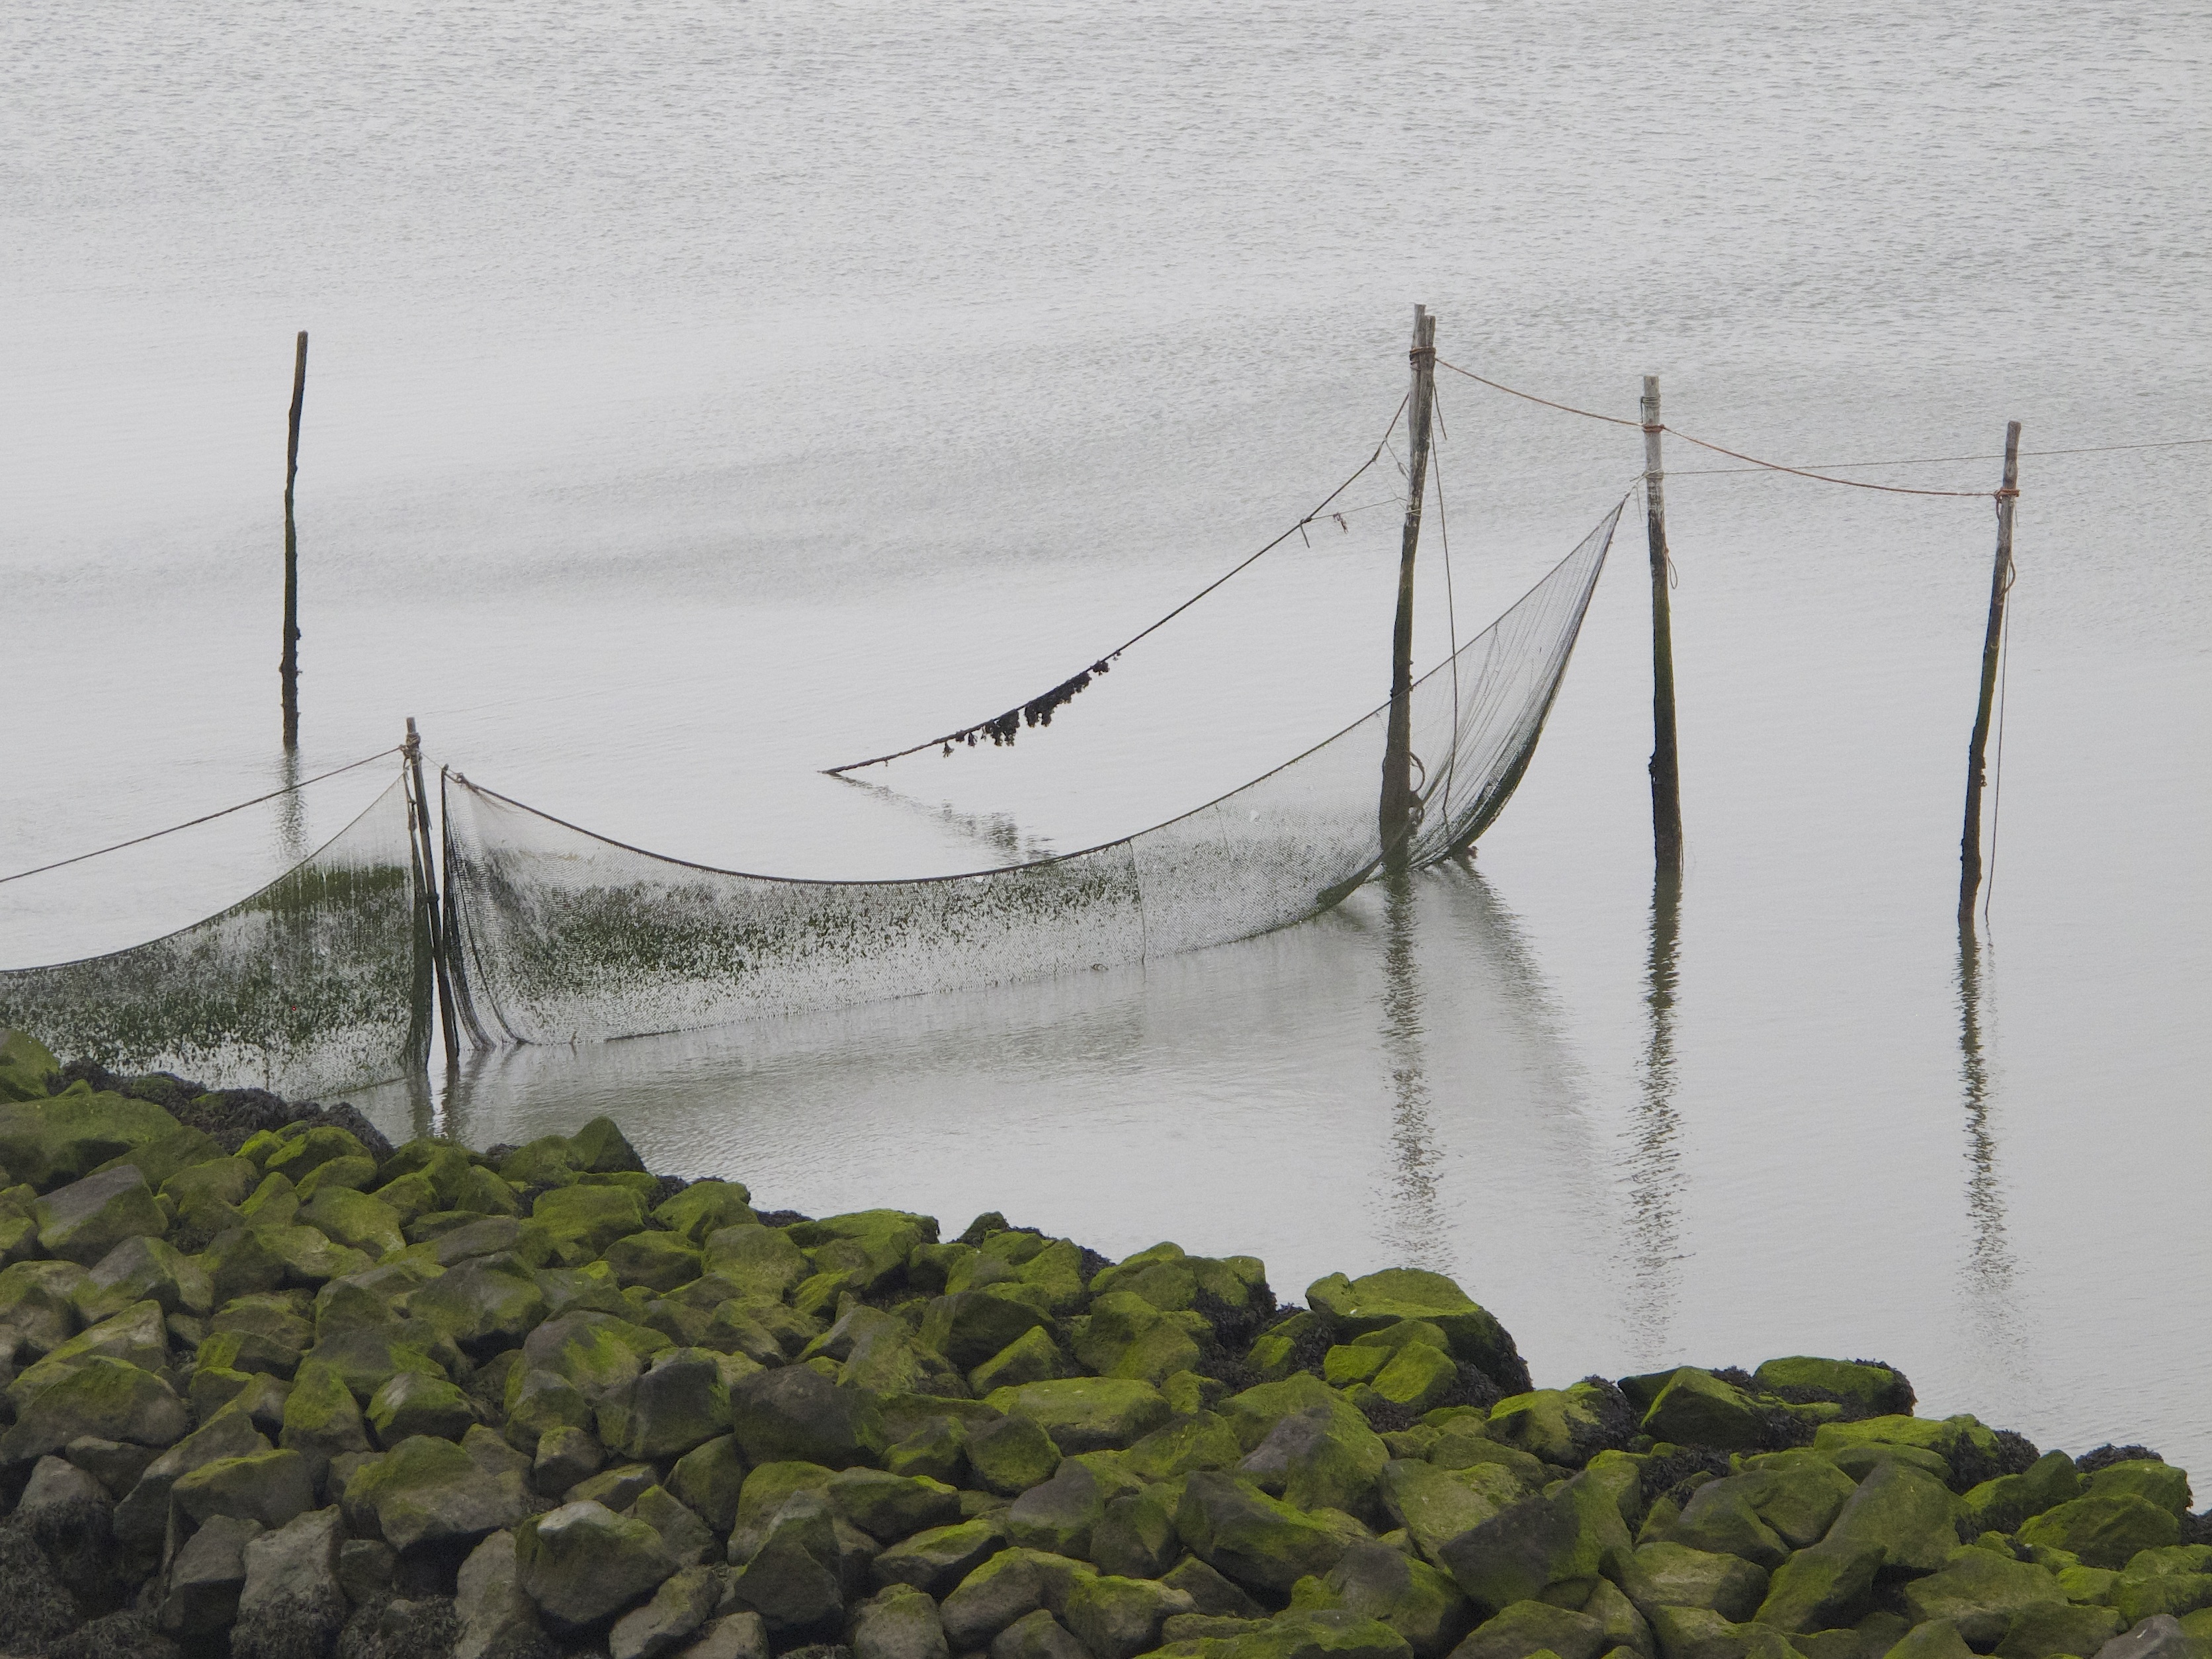
sea, water, cloudy, shore, wave, moss, reflection, material, stones, breakwater, atmospheric phenomenon